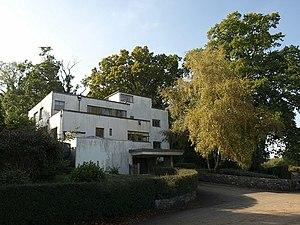
Kurt Jooss, né le 12 janvier 1901 à Wasseralfingen en Allemagne et mort le 22 mai 1979 à Heilbronn, est un danseur, chorégraphe et pédagogue allemand.